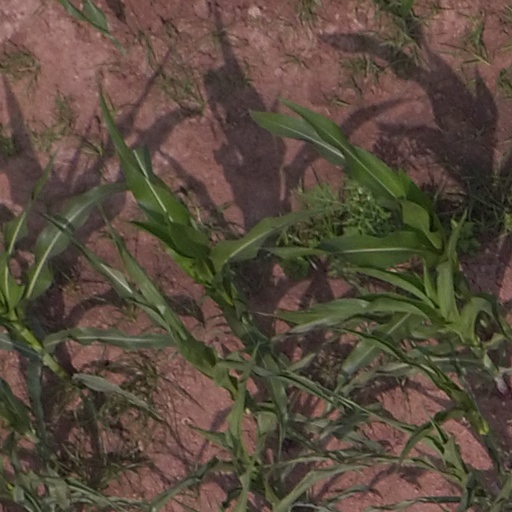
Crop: maize; corn